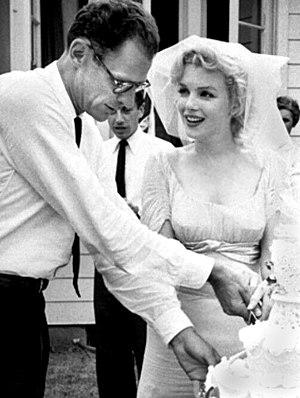
Marilyn Monroe [ˈmɛəɹɪlɪn mənˈɹoʊ], née Norma Jeane Mortenson le 1ᵉʳ juin 1926 à Los Angeles, où elle est morte le 4 août 1962, est une actrice, mannequin et chanteuse américaine. Plus d'un demi-siècle plus tard, elle continue d'être une icône majeure de la culture populaire.